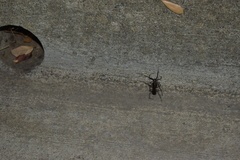
Species: Lactrodectus_hesperus